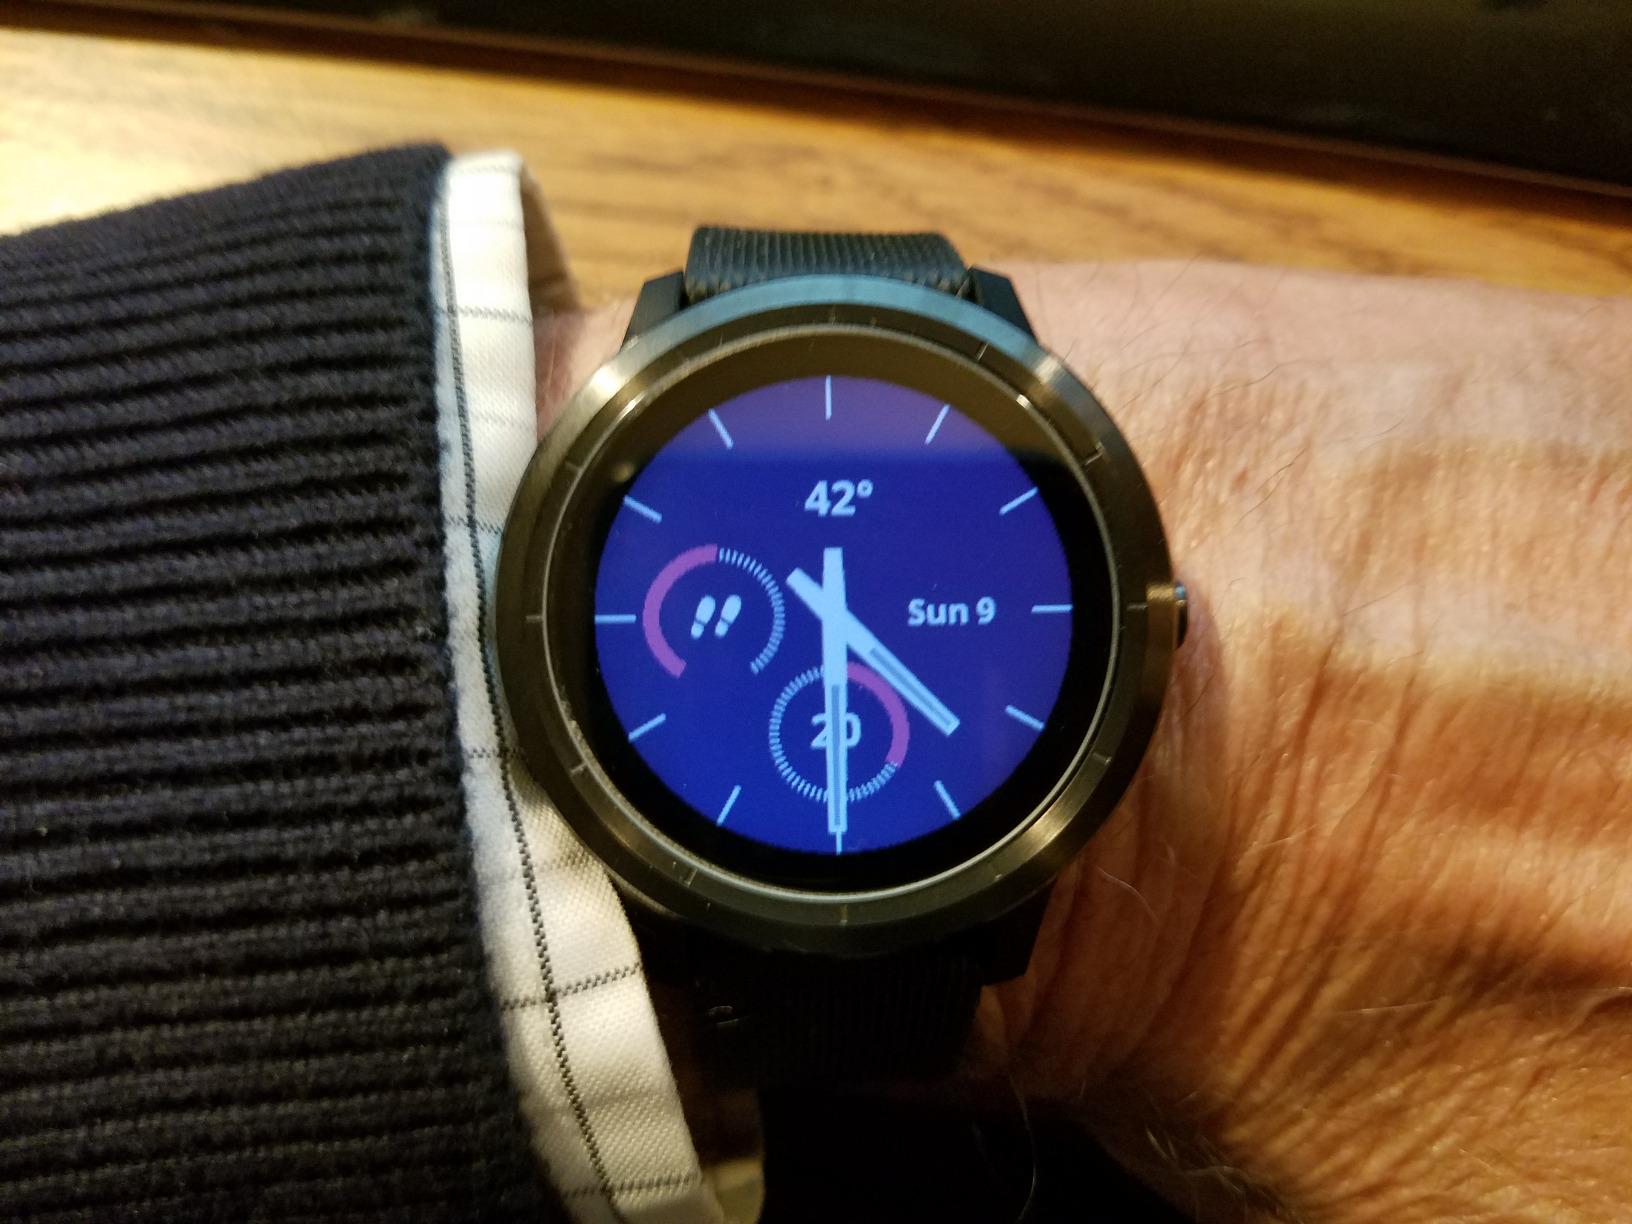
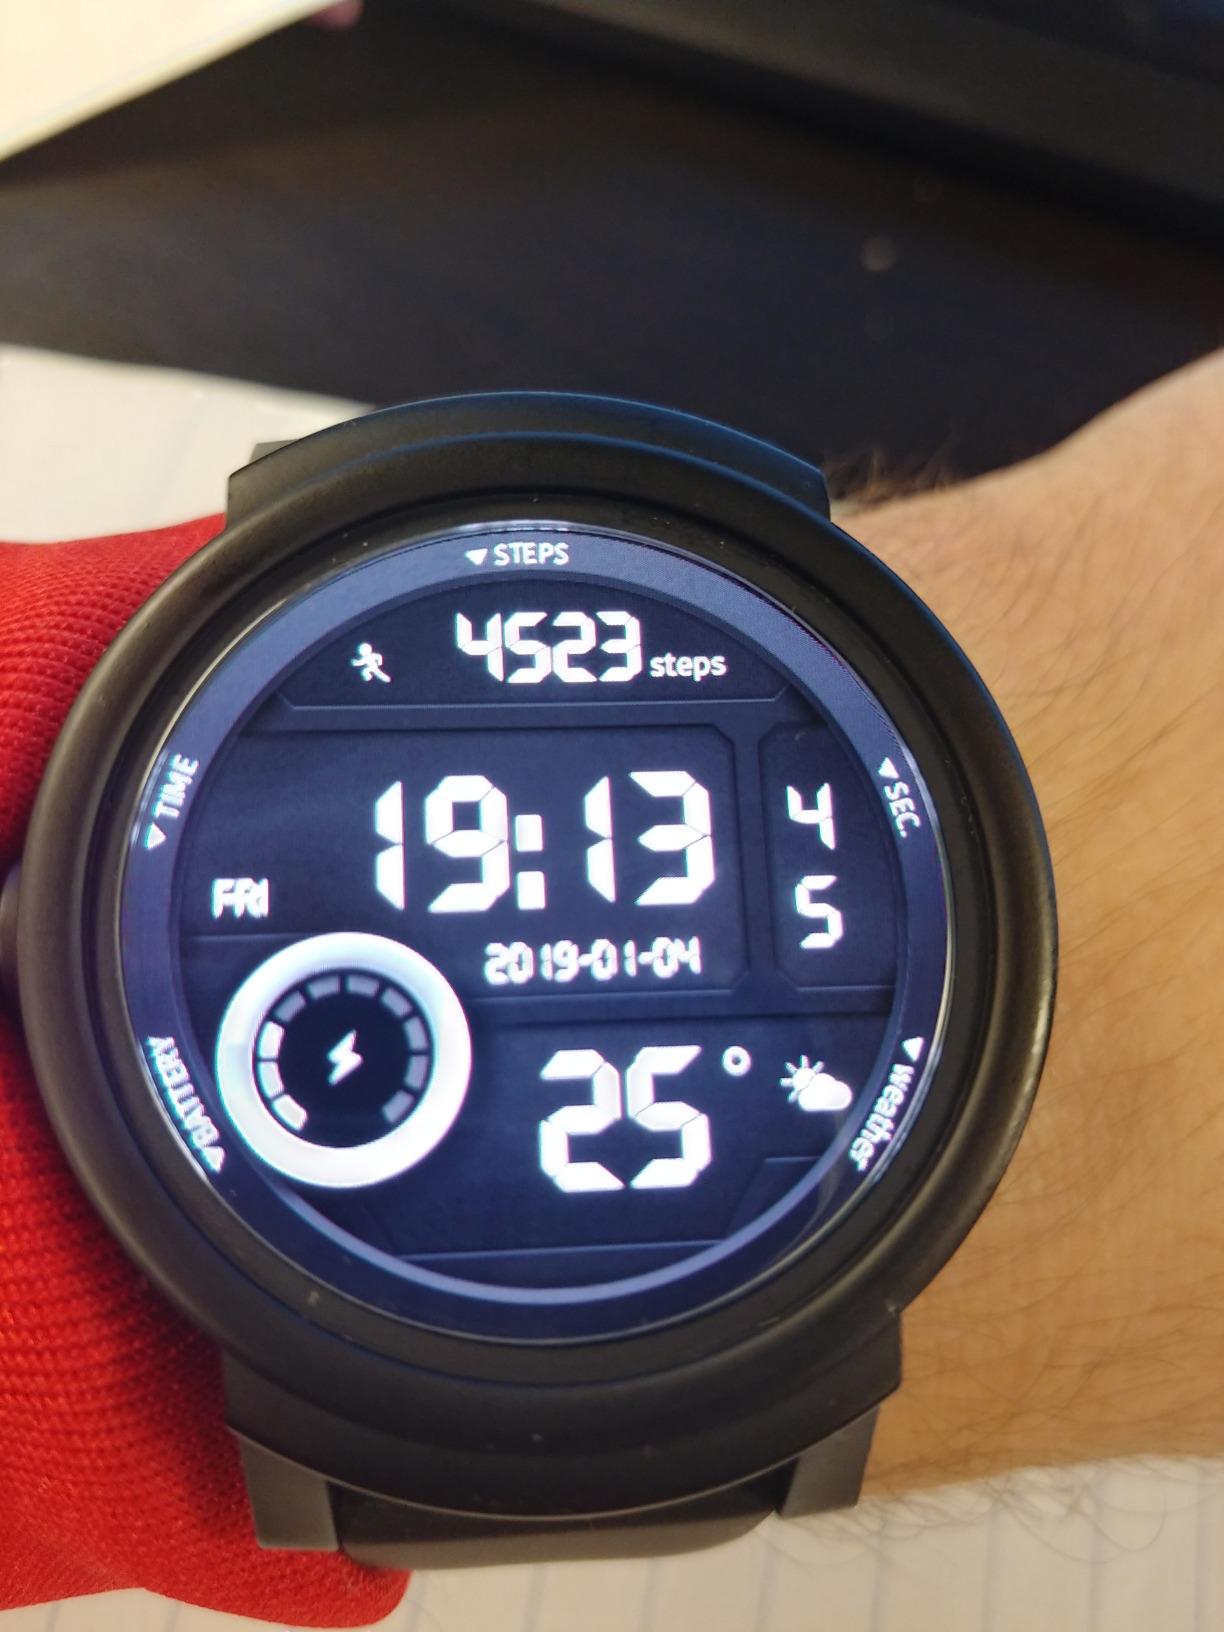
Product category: smartwatch
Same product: no